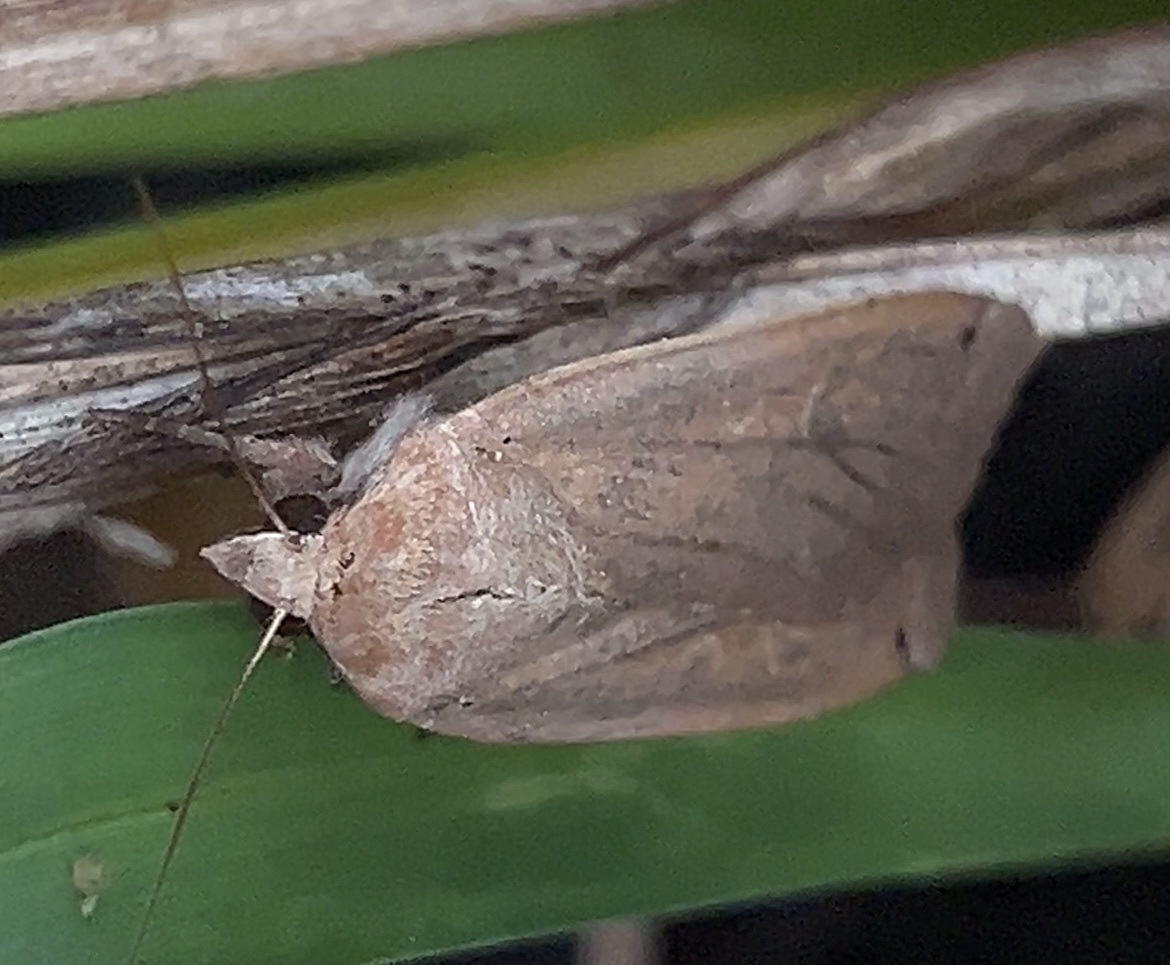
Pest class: cutworms